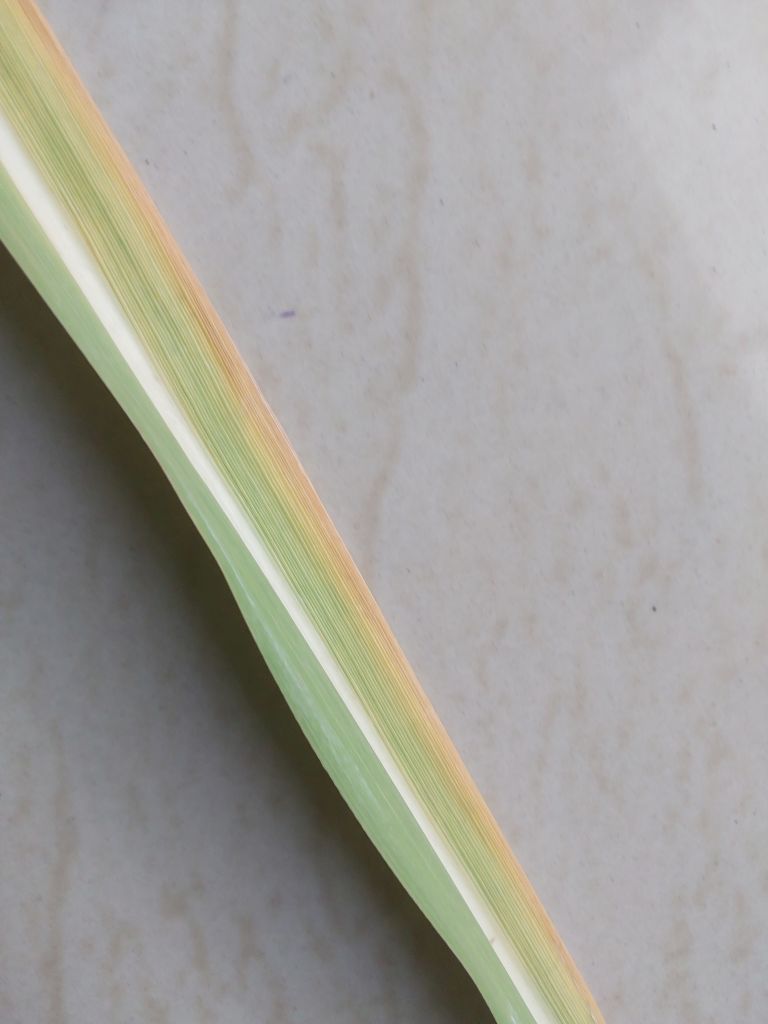
Label: Yellow Leaf